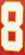
Number: 8